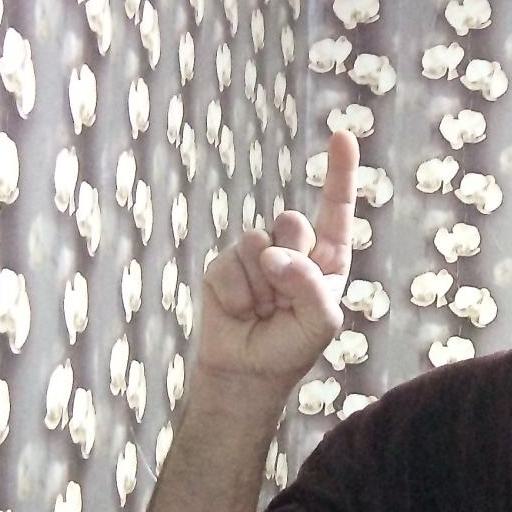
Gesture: one